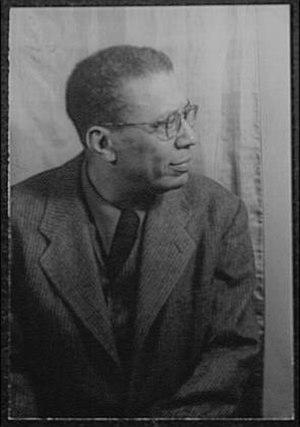
Francis Hall Johnson, né le 12 mars 1888 à Athens et mort le 30 avril 1970 à New York, est un chef de chœur, arrangeur et compositeur américain qui fait partie, avec Harry T. Burleigh, R. Nathaniel Dett et Eva Jessye, des musiciens qui élevèrent le gospel afro-américain à un art musical.